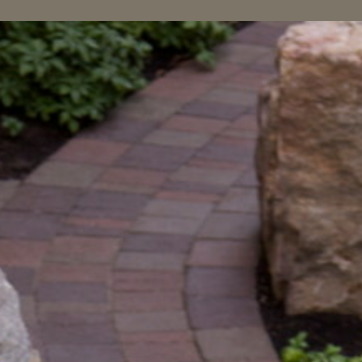
Material: brick